Howe and Hummel

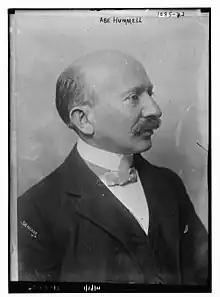
Abe Hummel

The senior partner in the firm was William F. Howe (1828 – September 2, 1902), a corpulent UK-born and later naturalized American trial lawyer who had served 18 months in jail in Britain for false representation, and who was strongly suspected of possessing a more extensive criminal background. Prosecuted in 1874 by a pair of white slavers, William and Adelaide Beaumont, "who maintained that they had in some fashion been cheated by the partners",